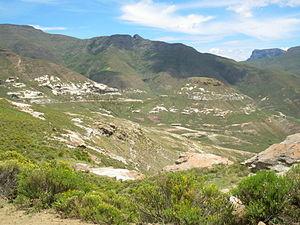
fr:Col de montagne du fr:Lundean's Nek en fr:Afrique du Sud
Le Lundean's Nek ou Lundin's Nek est un col de montagne routier qui relie par le Witteberg la ville de Tele Bridge, avec la région de hauts-plateaux du New England dans la province du Cap-Oriental en Afrique du Sud.